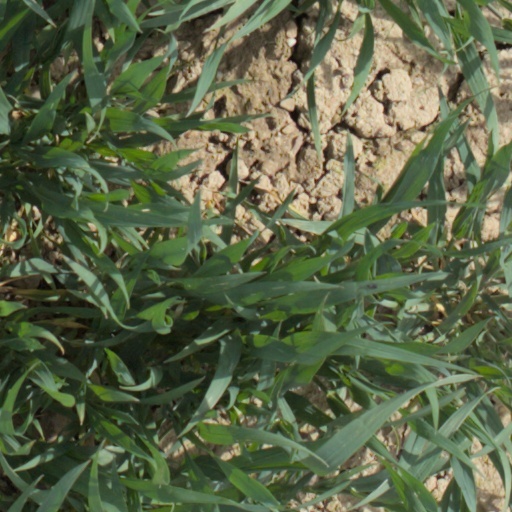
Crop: wheat